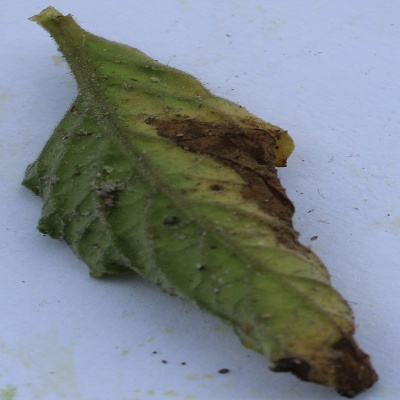
Crop: Tomato
Condition: verticulium wilt